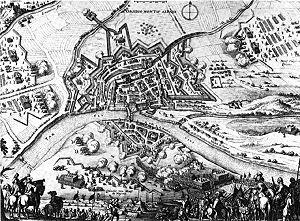
Le siège de Montauban oppose, d'août à novembre 1621, les armées royales commandées par le roi de France Louis XIII aux protestants montalbanais, dans le contexte des révoltes huguenotes.